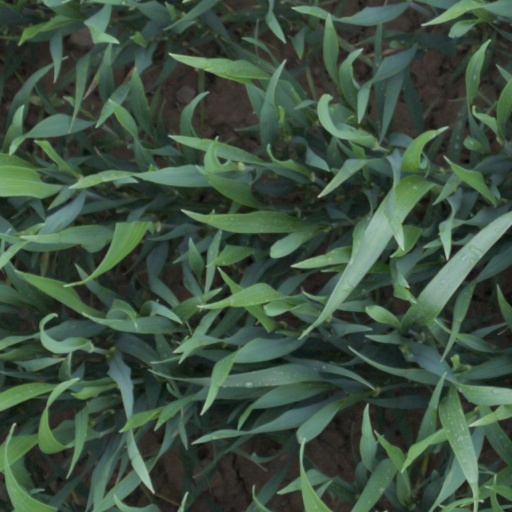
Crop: wheat